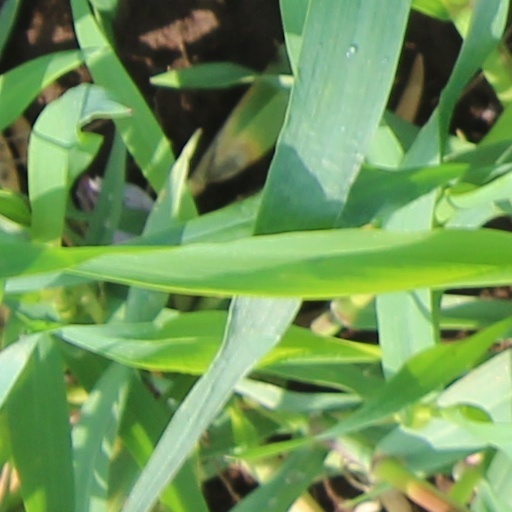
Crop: wheat